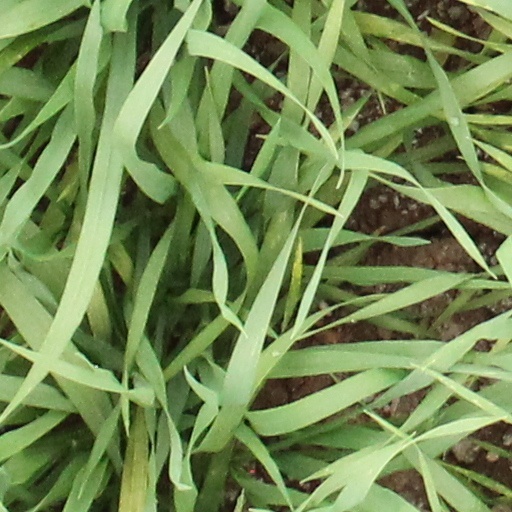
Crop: wheat